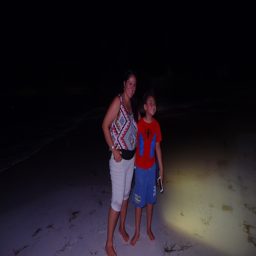
people on the beach at night